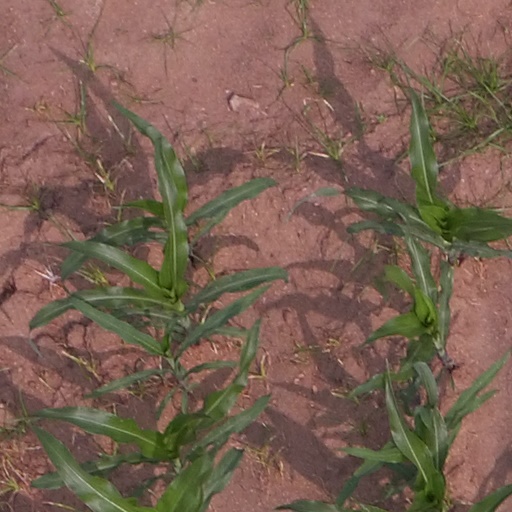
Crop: maize; corn